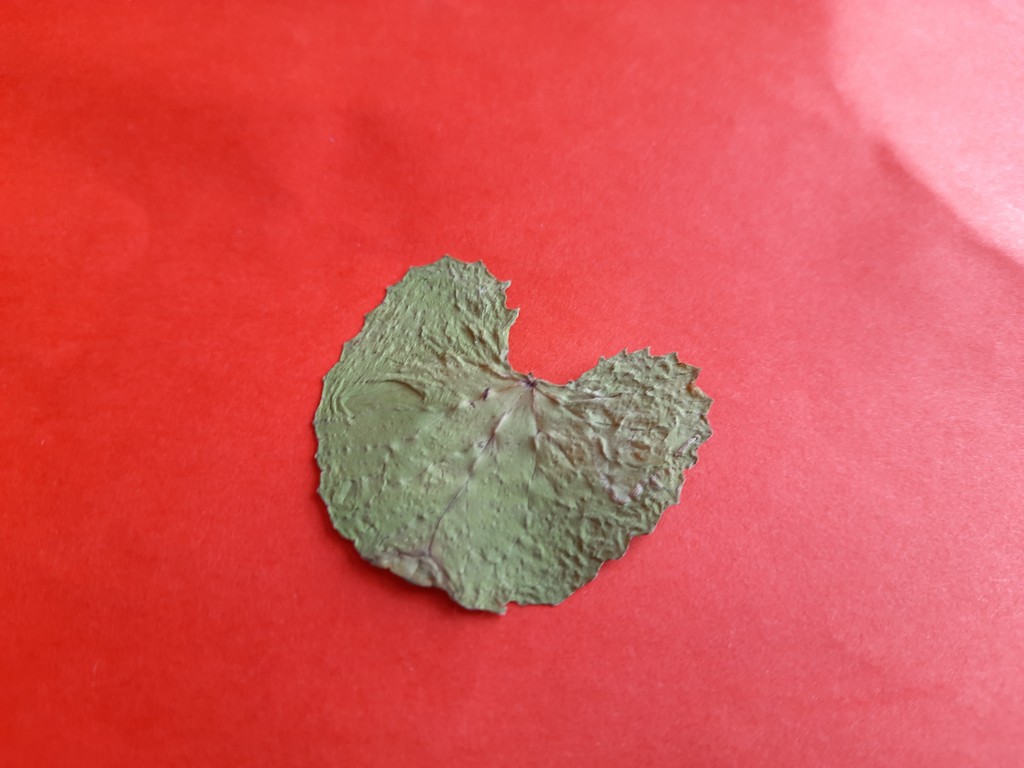
Label: Dried